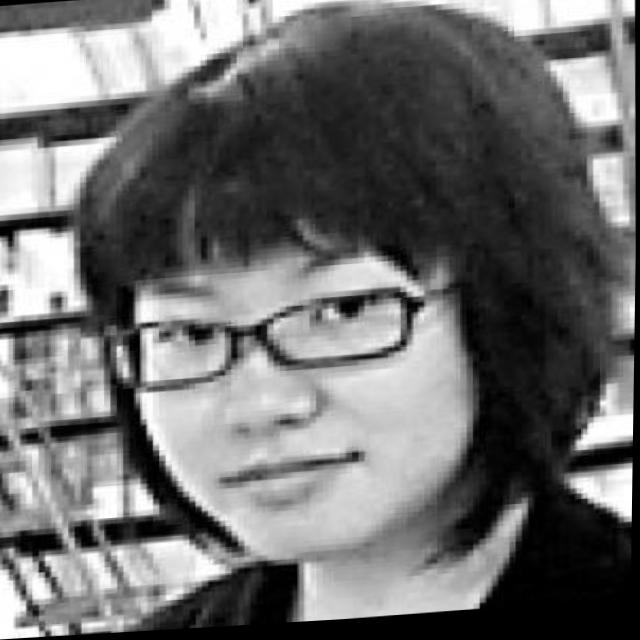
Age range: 13-20